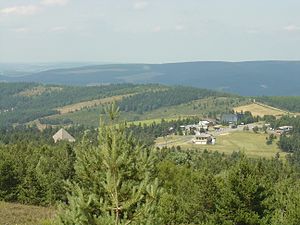
Mont Lozère
Udsigt fra Mont Lozère
Mont Lozère er den højeste top i Cevennerne, en bjergkæde i Centralmassivet i Lozère, Occitanien, i det sydlige Frankrig. Det er 1.699 moh. og ligger i nationalparken Parc national des Cévennes. Lidt øst for toppen er udspringet for floden Tarn, der er en biflod til Garonne. Den smalle vej fra Le Bleymard mod Le Pont-de-Montvert fører tæt forbi toppen.